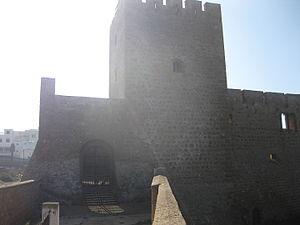
Les remparts de Safi bâtis par les portugais au XV° siècle existent encore aujourd'hui.Español: Safi: Las muraillas
Safi est une ville dans l'ouest du Maroc sur l'océan Atlantique. Capitale de la province de Safi et de l'ancienne région Doukkala-Abda, Safi a une population de 308 508 habitants.